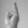
ASL letter: R